Alexei Eremenko

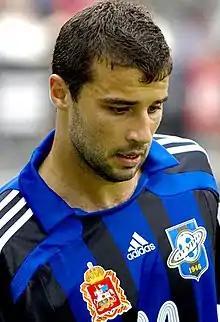
Eremenko playing for Saturn Moscow in 2009

Alexei Eremenko (born Aleksei Alekseyevich Yeryomenko; ; born 24 March 1983) is a former professional footballer. He is from a footballing family, with his father, Aleksei Yeryomenko, and brothers Roman Eremenko and Sergei Eremenko also playing professionally.